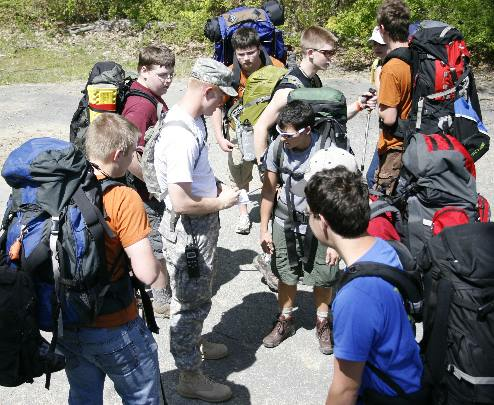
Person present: Yes